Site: brandenburg
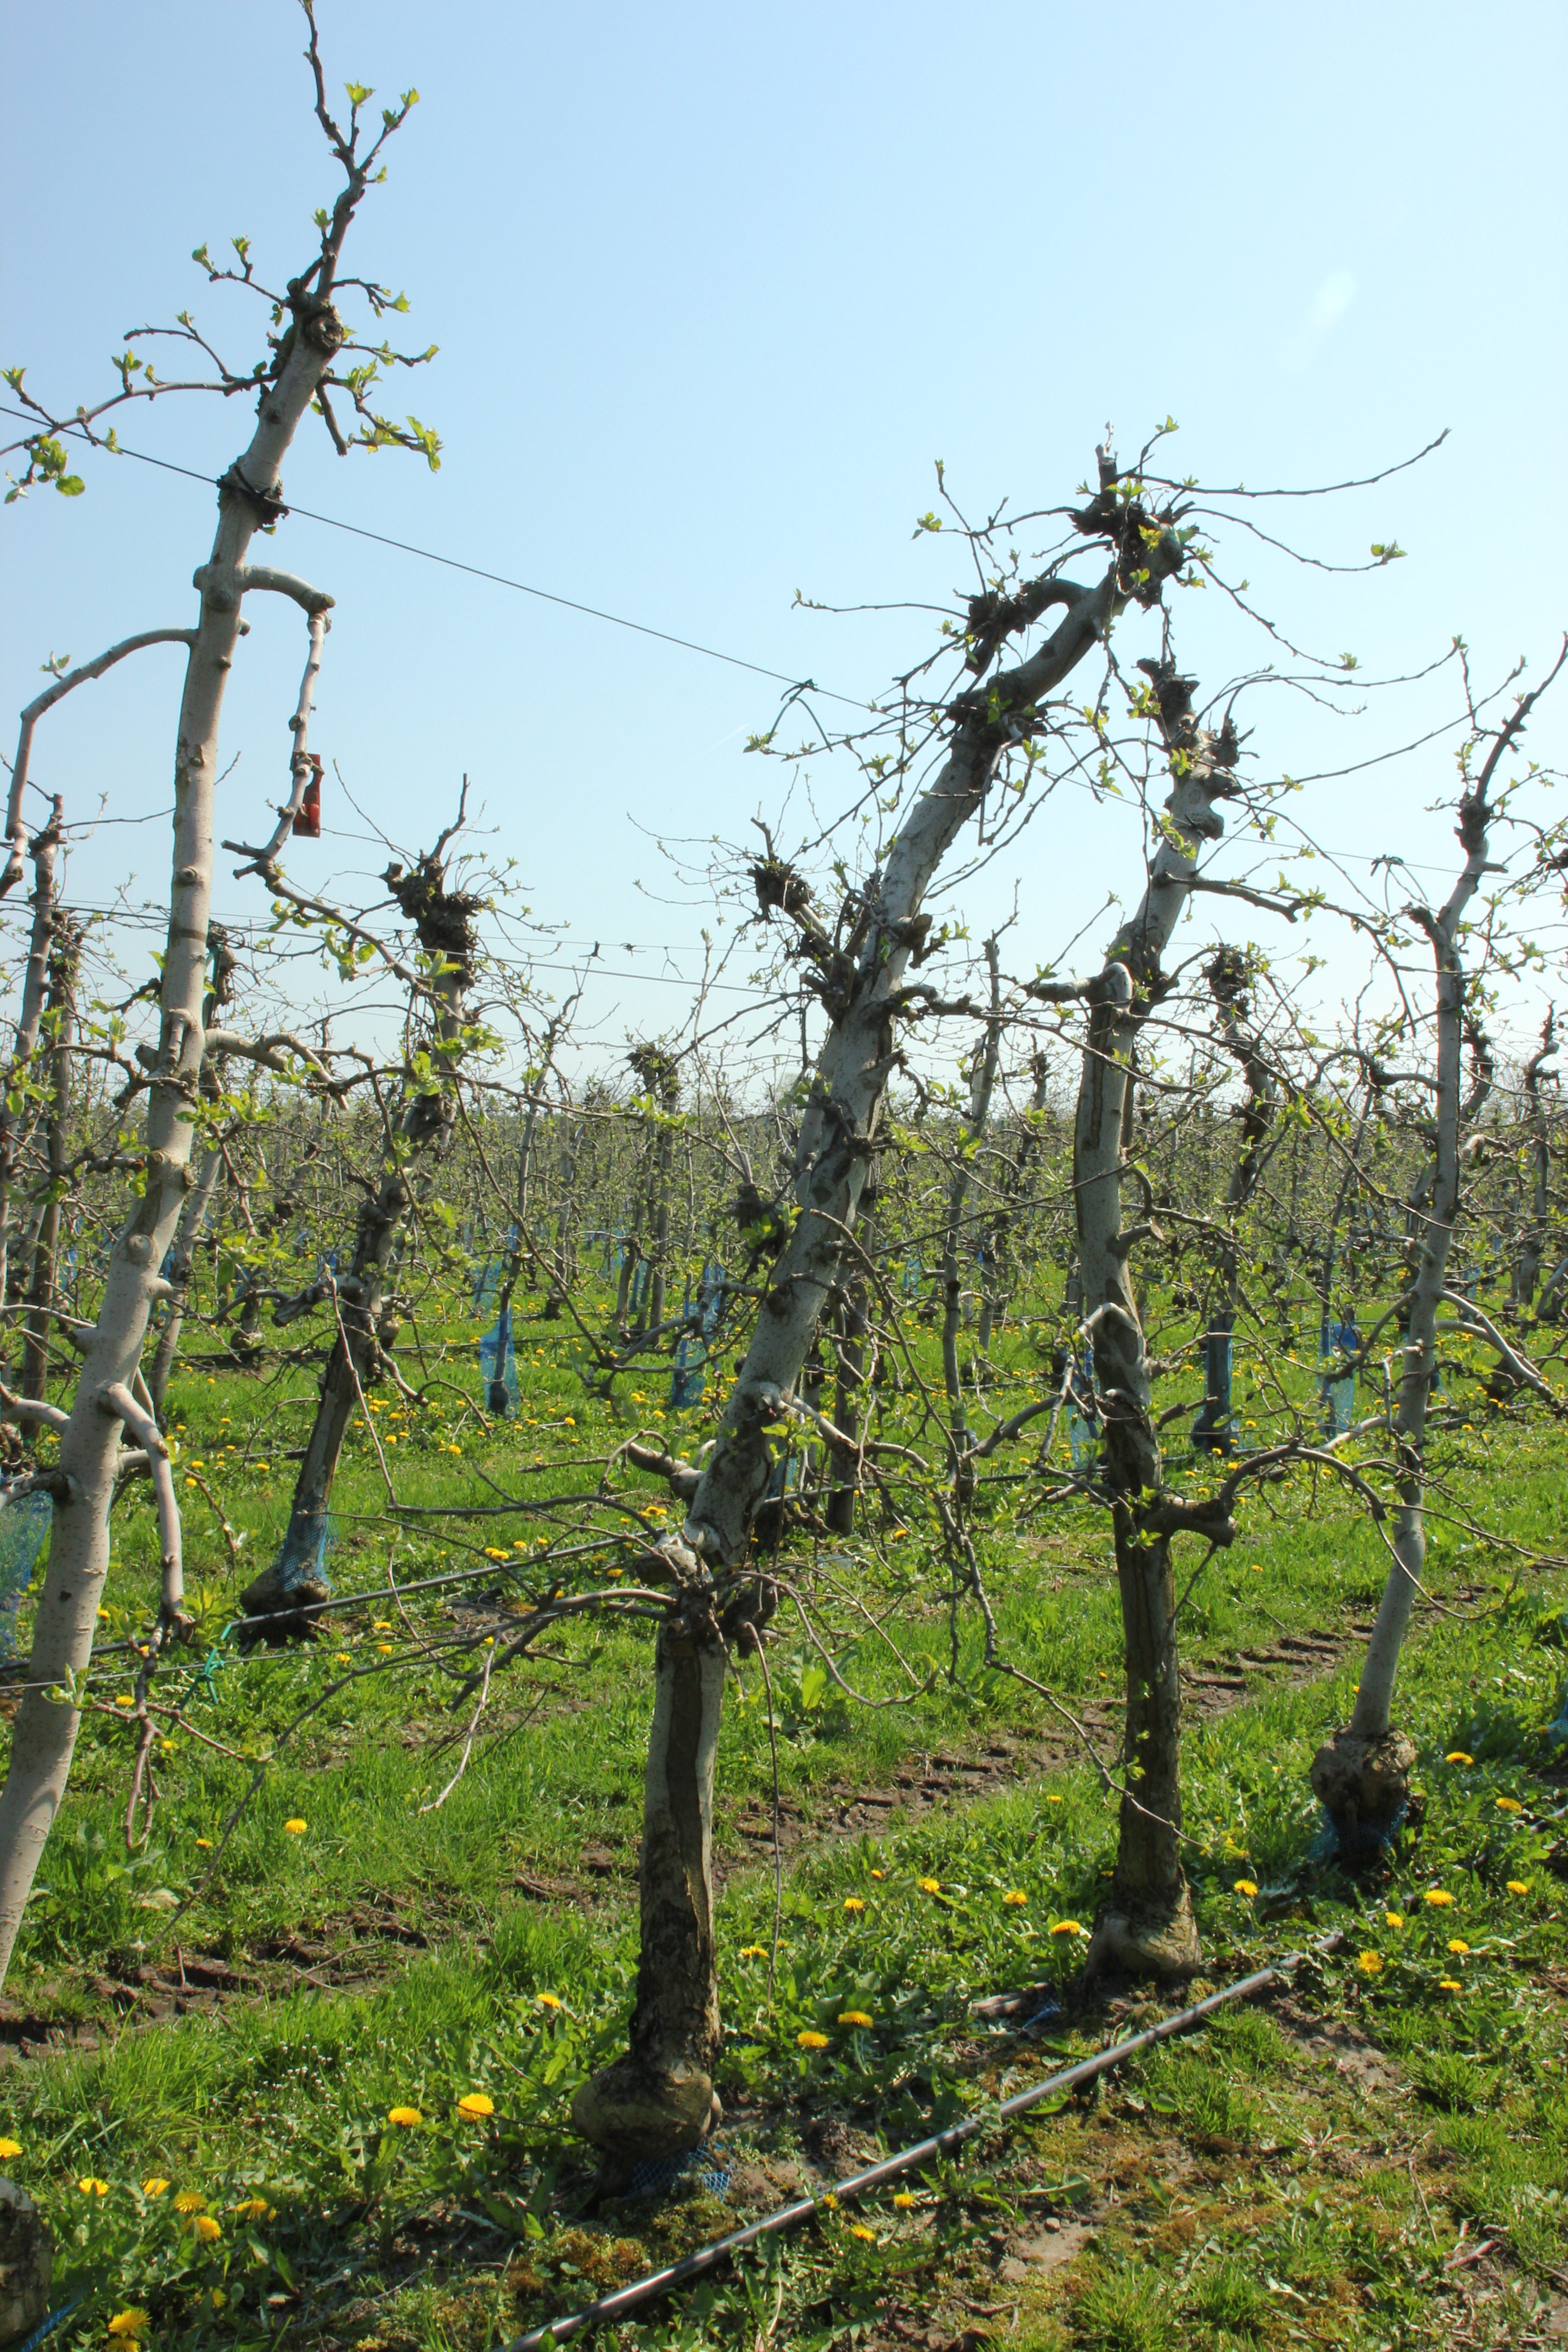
Growth stage (BBCH 56): Inflorescence emergence